Shaun Murphy (The Good Doctor)

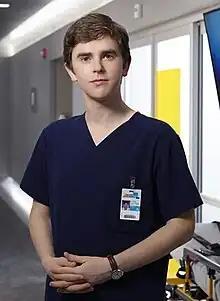
Dr. Shaun Murphy, portrayed by Freddie Highmore

Dr. Shaun Robert Murphy, M.D., is a fictional character and the protagonist of the American medical drama "The Good Doctor". The character was created by showrunner David Shore and portrayed by English actor Freddie Highmore. An autistic surgical resident with savant syndrome at the fictional San Jose St. Bonaventure Hospital, Murphy develops a relationship with Lea Dilallo (Paige Spara) throughout the show.